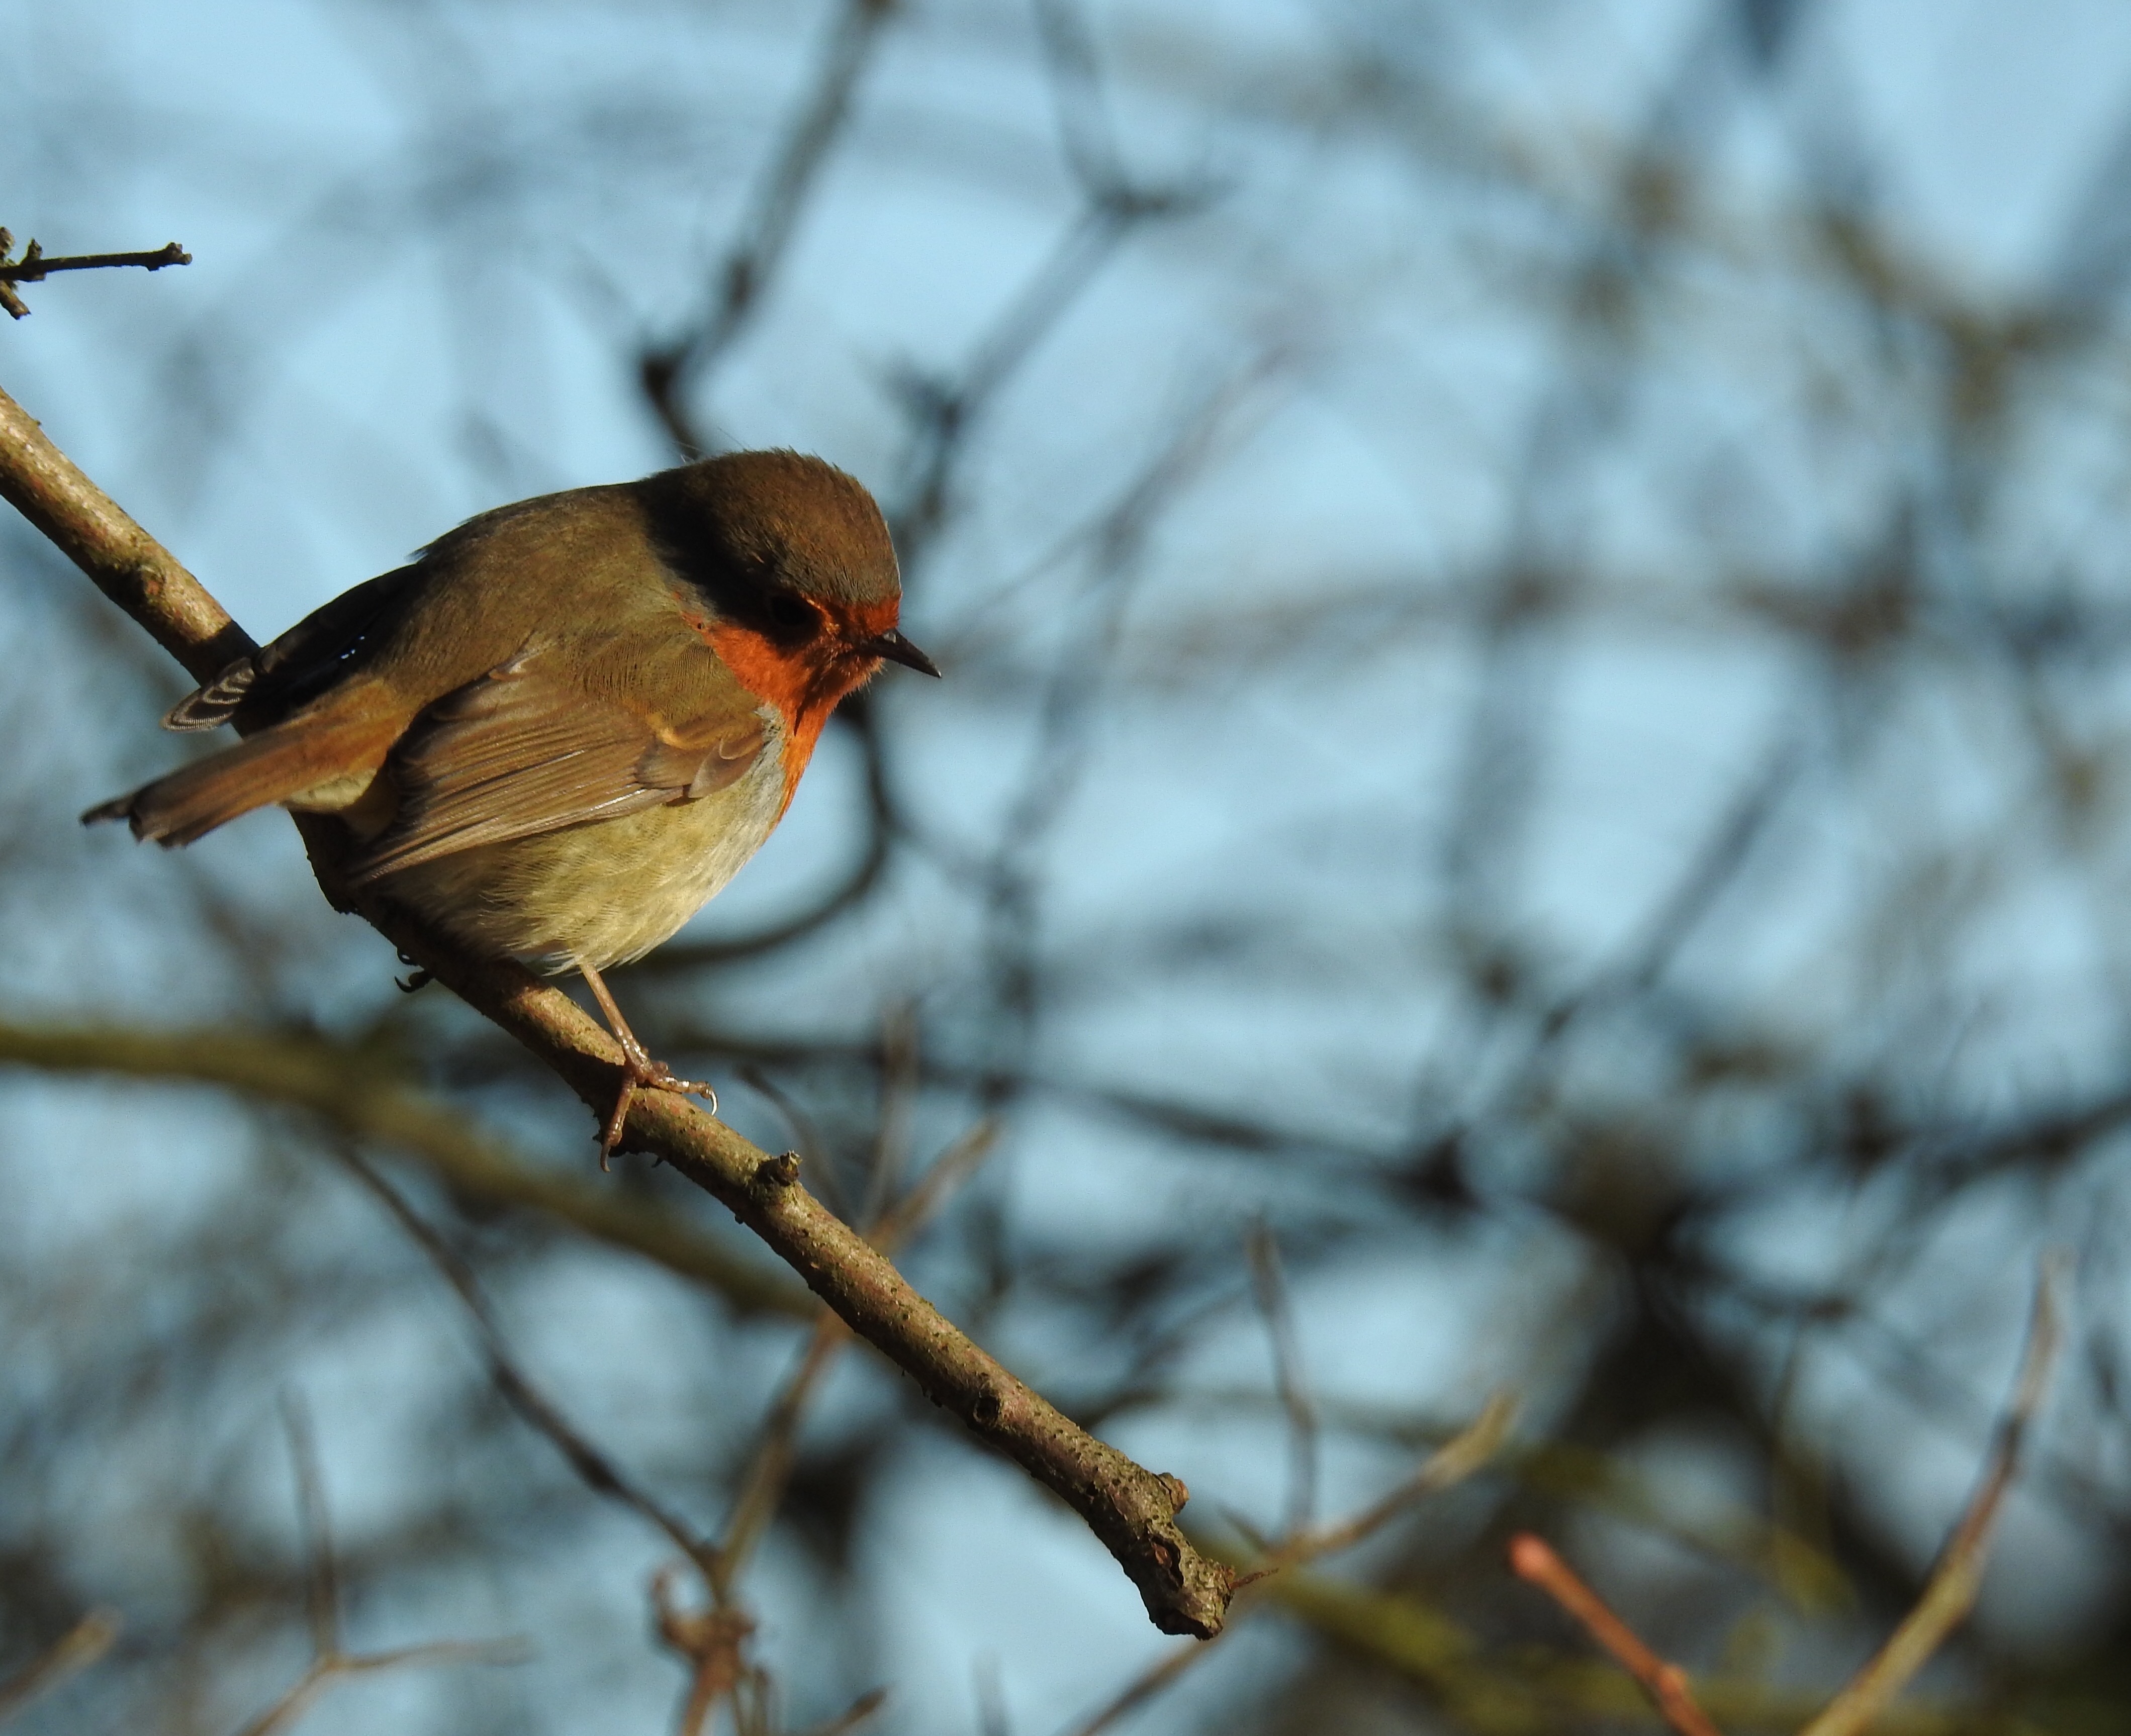
nature, branch, winter, bird, flower, cute, wildlife, beak, robin, season, fauna, vertebrate, sparrow, finch, brambling, old world flycatcher, perching bird, emberizidae, european robin